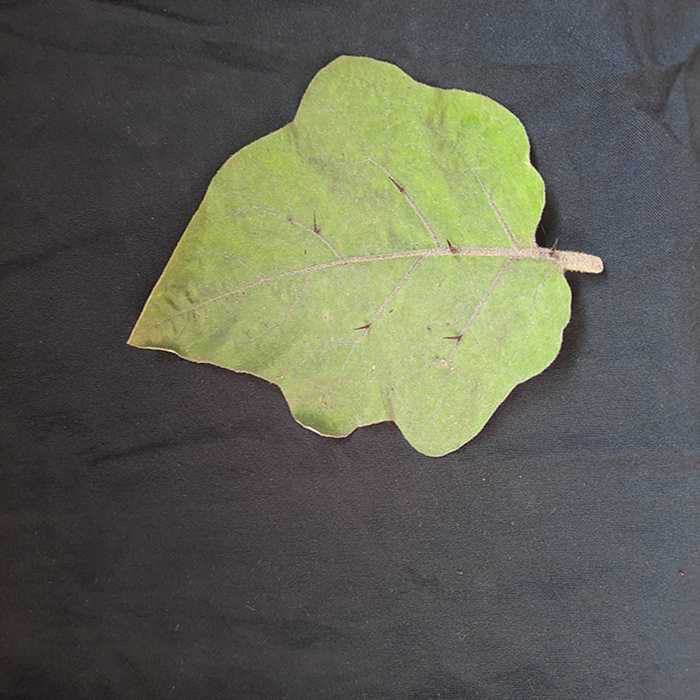
Plant: Eggplant
Label: Eggplant fresh leaf